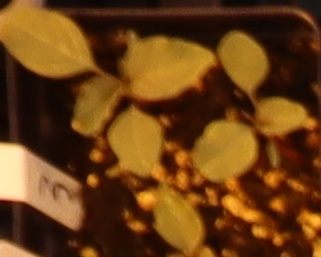
Label: Redroot Pigweed